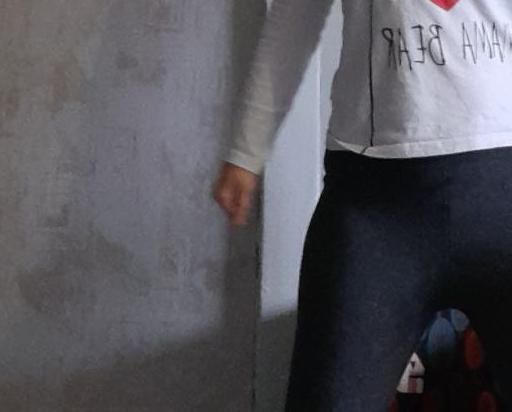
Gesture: no_gesture